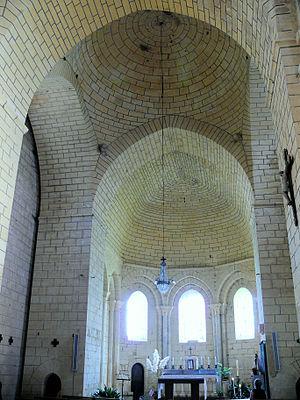
Sarlat-la-Canéda - Eglise Notre-Dame de la Nativité à Temniac